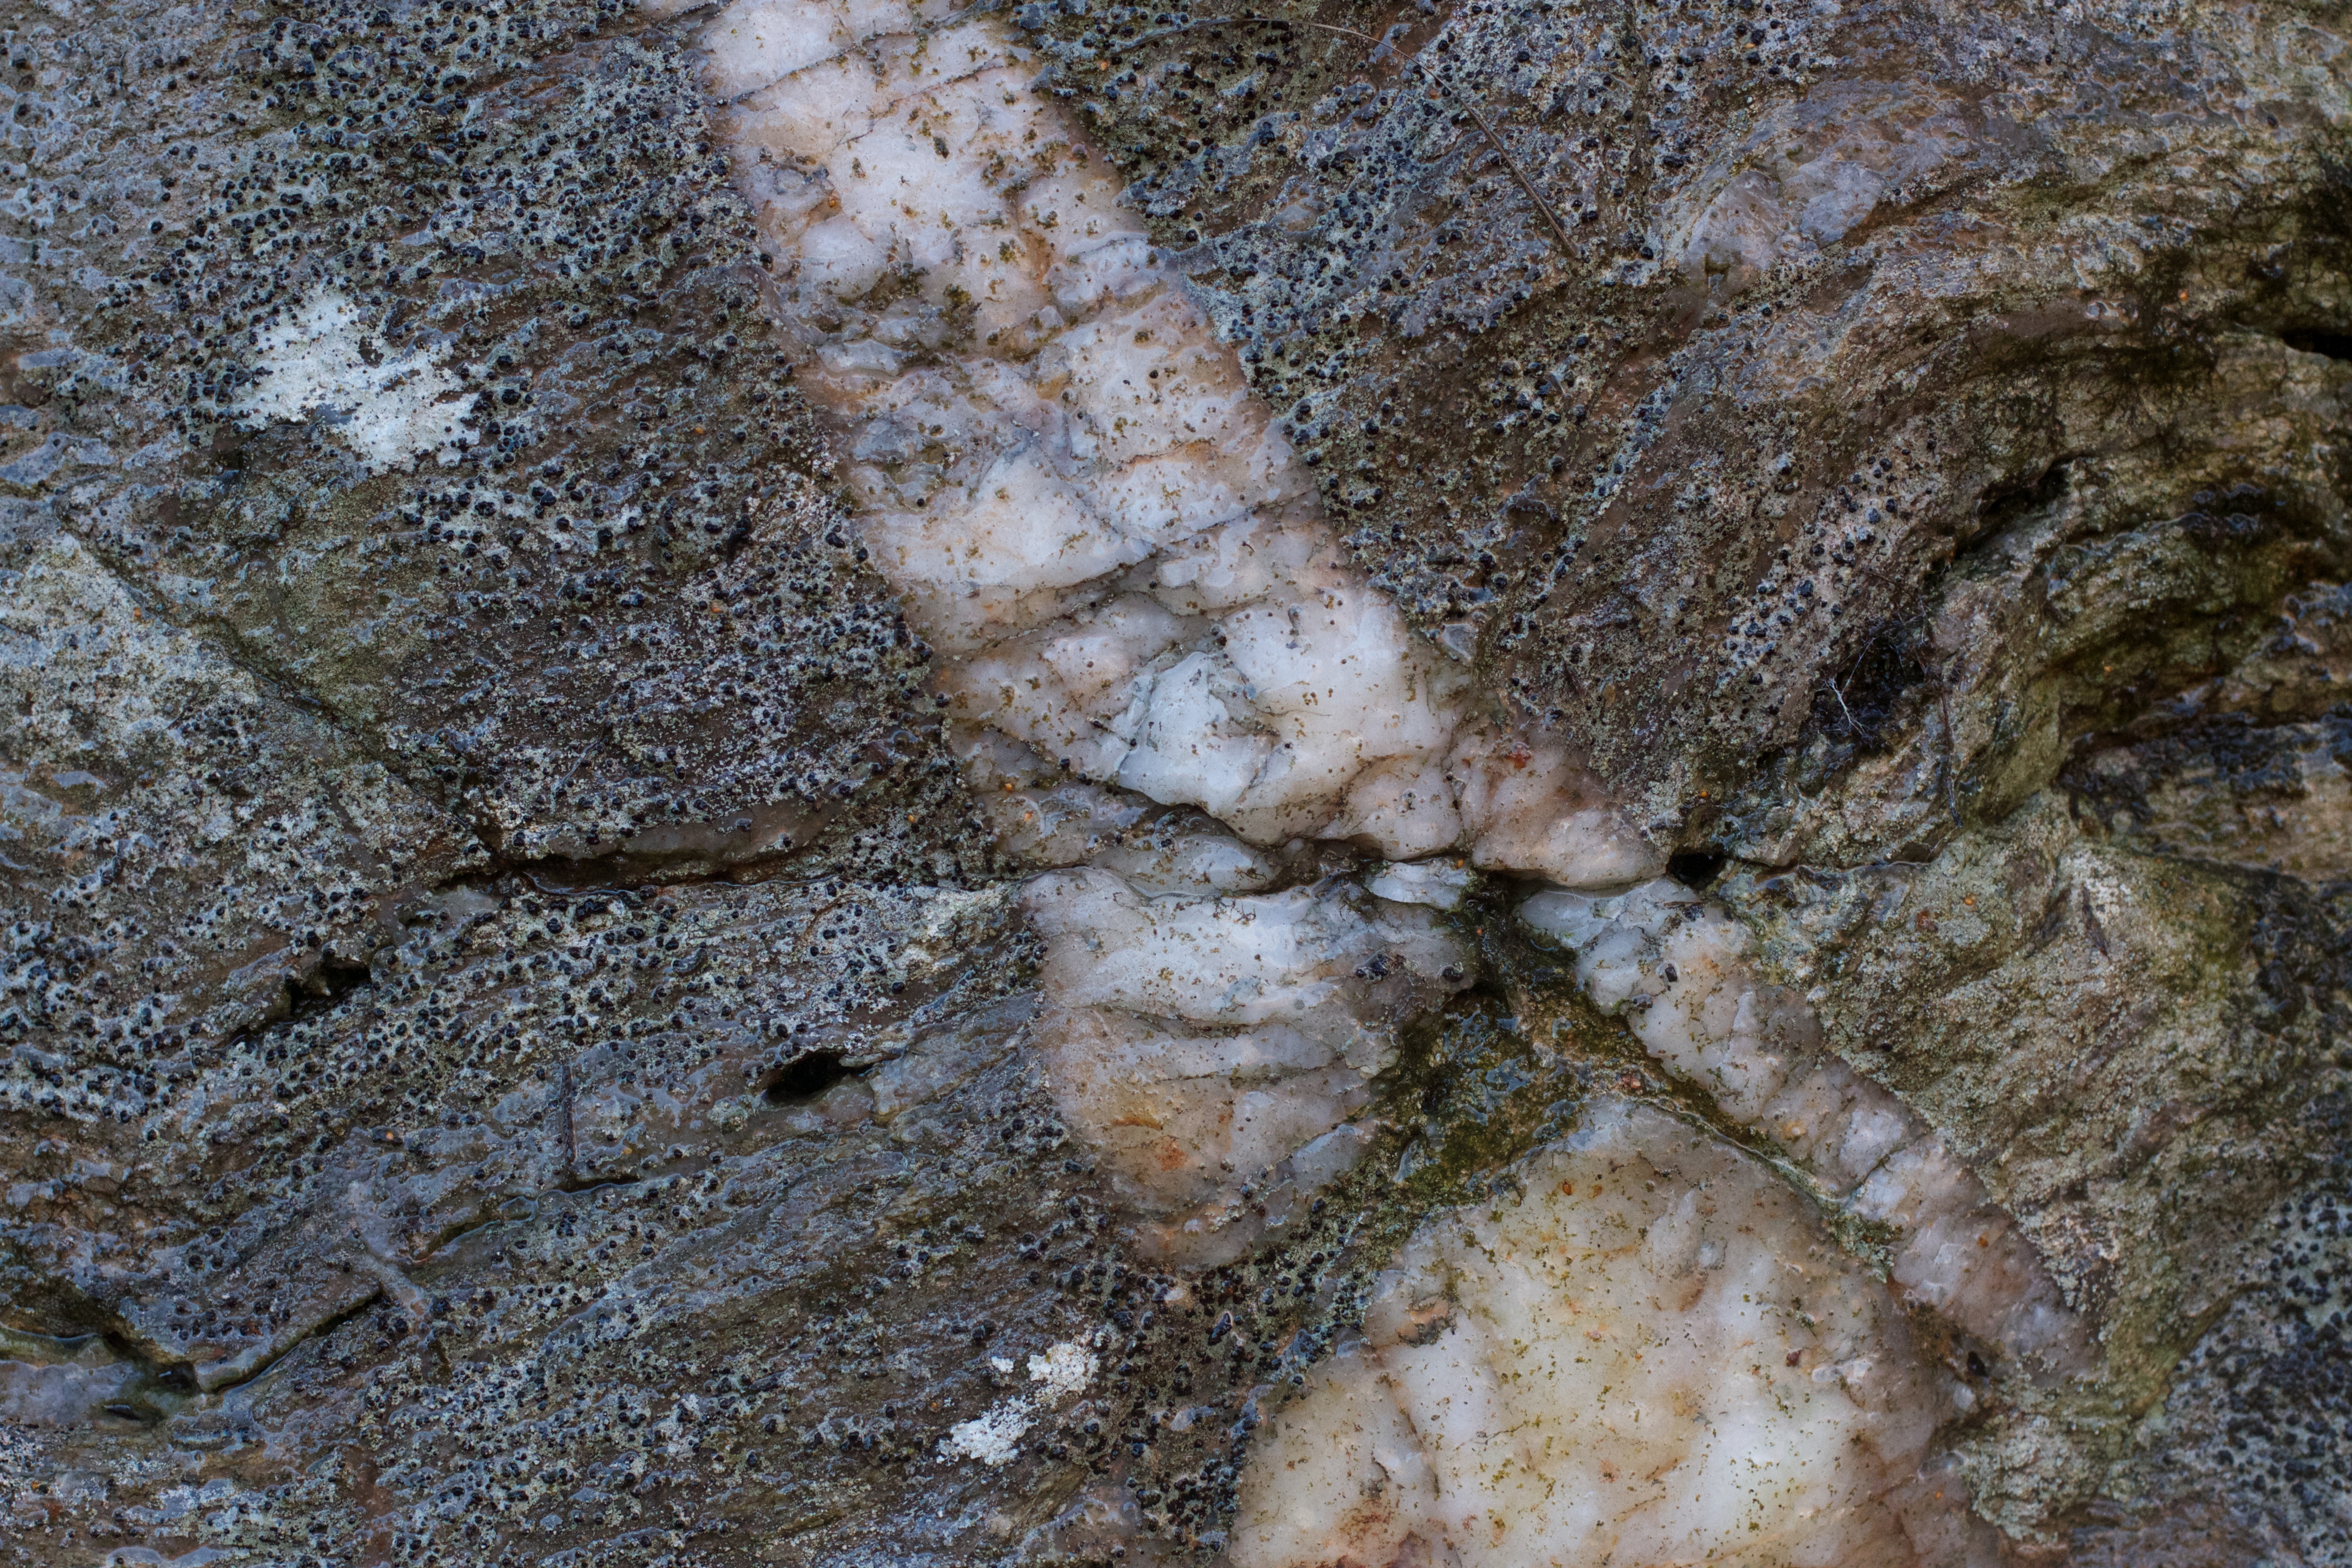
tree, rock, texture, trunk, formation, soil, geology